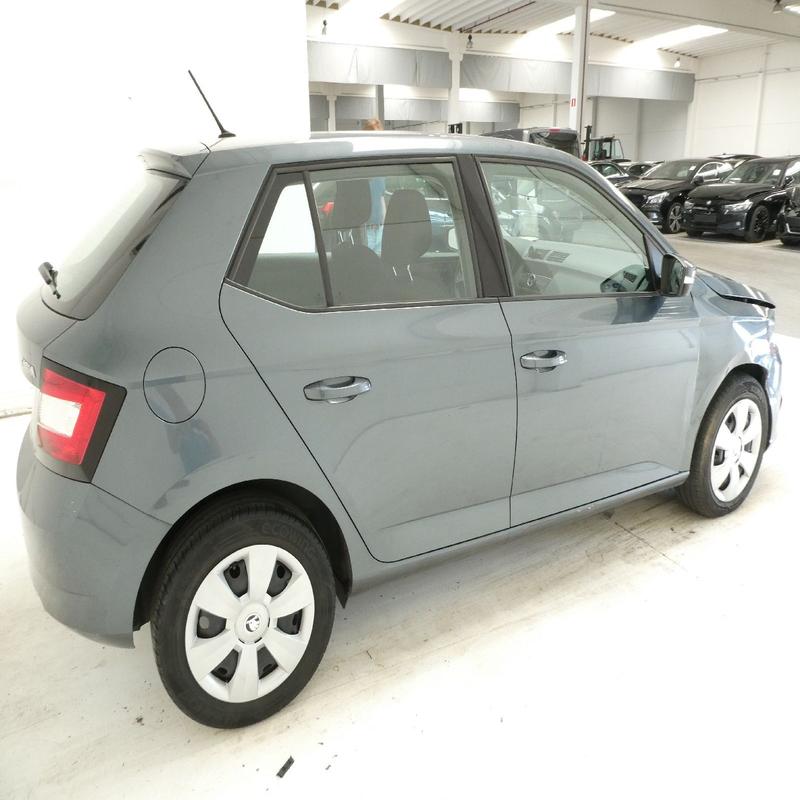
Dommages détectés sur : capot, aile avant droite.
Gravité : mineur